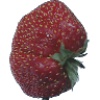
Label: Strawberry Wedge 1